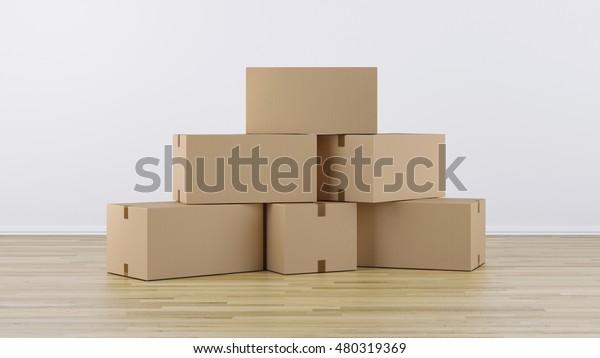
Label: cardboard